The Seven Deadly Sins (1952 film)

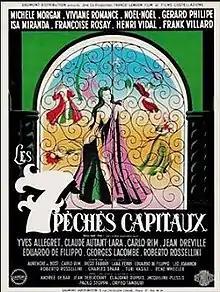
Theatrical poster

The Seven Deadly Sins (French: Les Sept Péchés capitaux) is a 1952 French/Italian co-production motion picture drama. The film stars Michèle Morgan, Françoise Rosay, Viviane Romance, Maurice Ronet, Louis de Funès, Isa Miranda, Henri Vidal and Gérard Philipe. It has seven separate sections: ("Pride/L'Orgueil", "Lust/La Luxure", "Sloth/La Paresse", "Envy/L'Envie", "Avarice and Anger/L'Avarice et la colère", "Gluttony/La Gourmandise", "The Eighth Sin/Le Huitième péché") with five episodes from France, and two episodes from Italy.